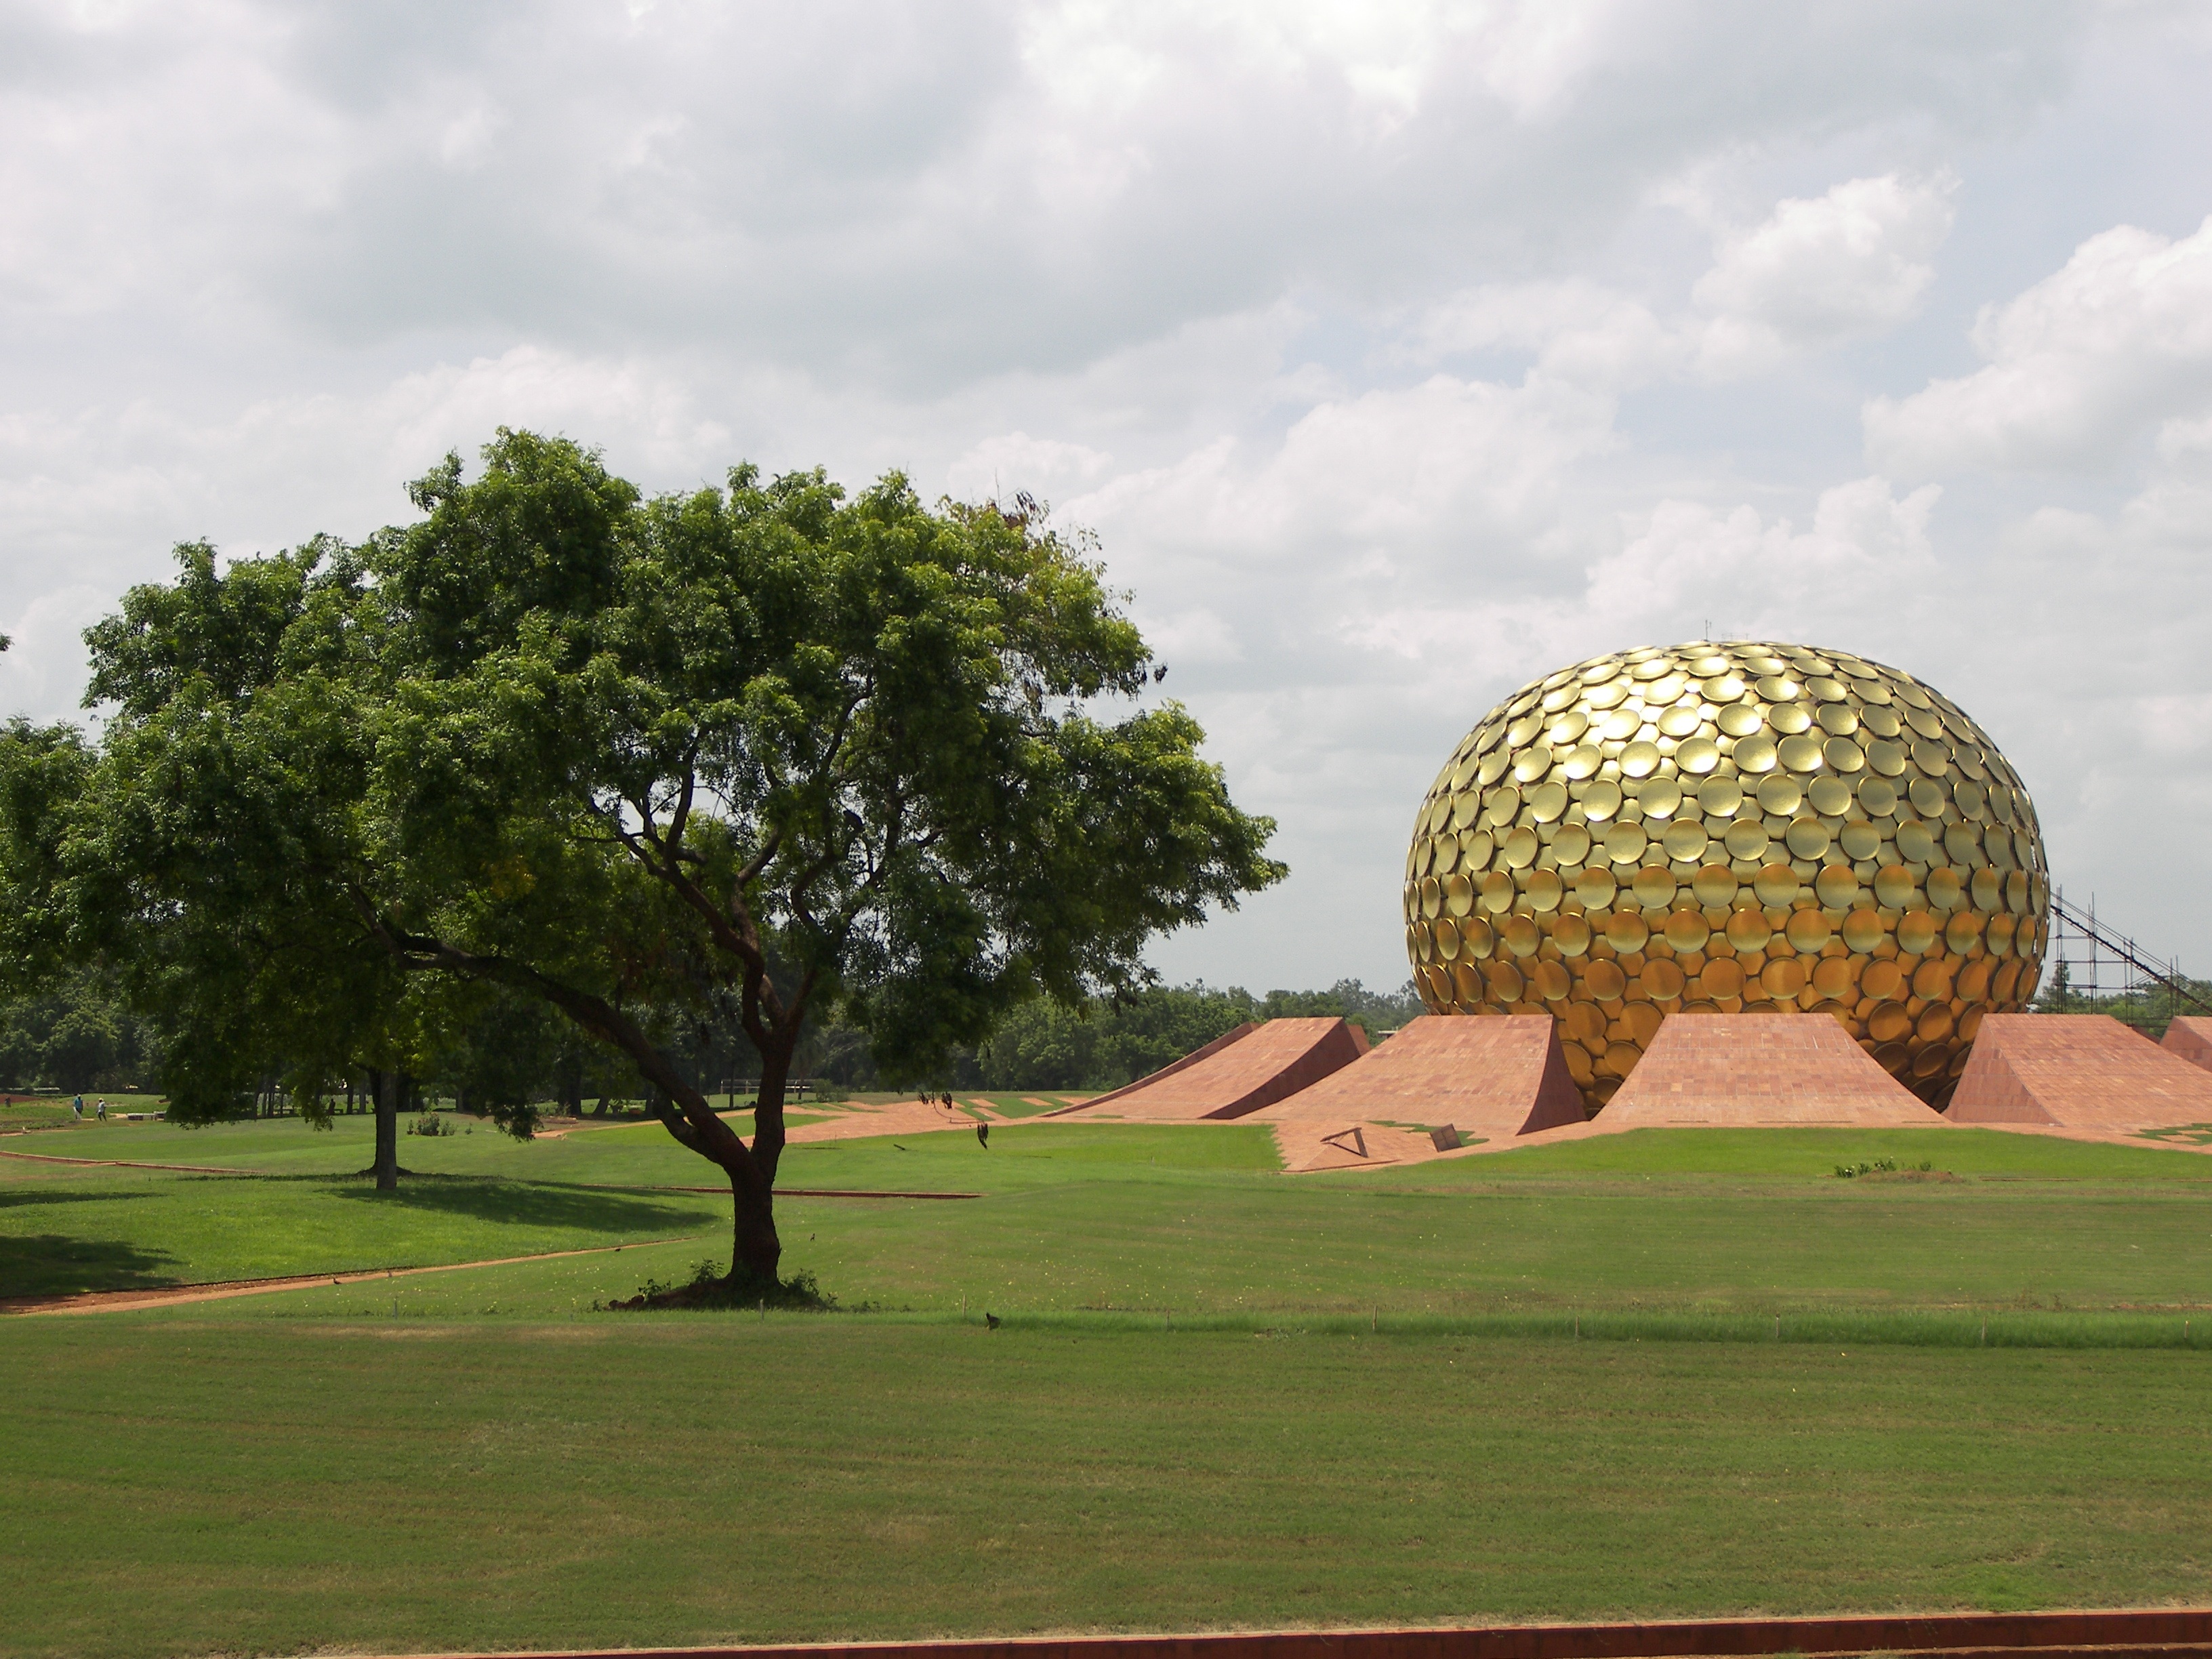
grass, architecture, structure, field, lawn, building, old, travel, recreation, construction, religion, exterior, tourism, stadium, baseball field, golf, spiritual, golf course, golf club, faith, culture, history, style, india, traditional, god, spirituality, outdoor recreation, pondicherry, sport venue